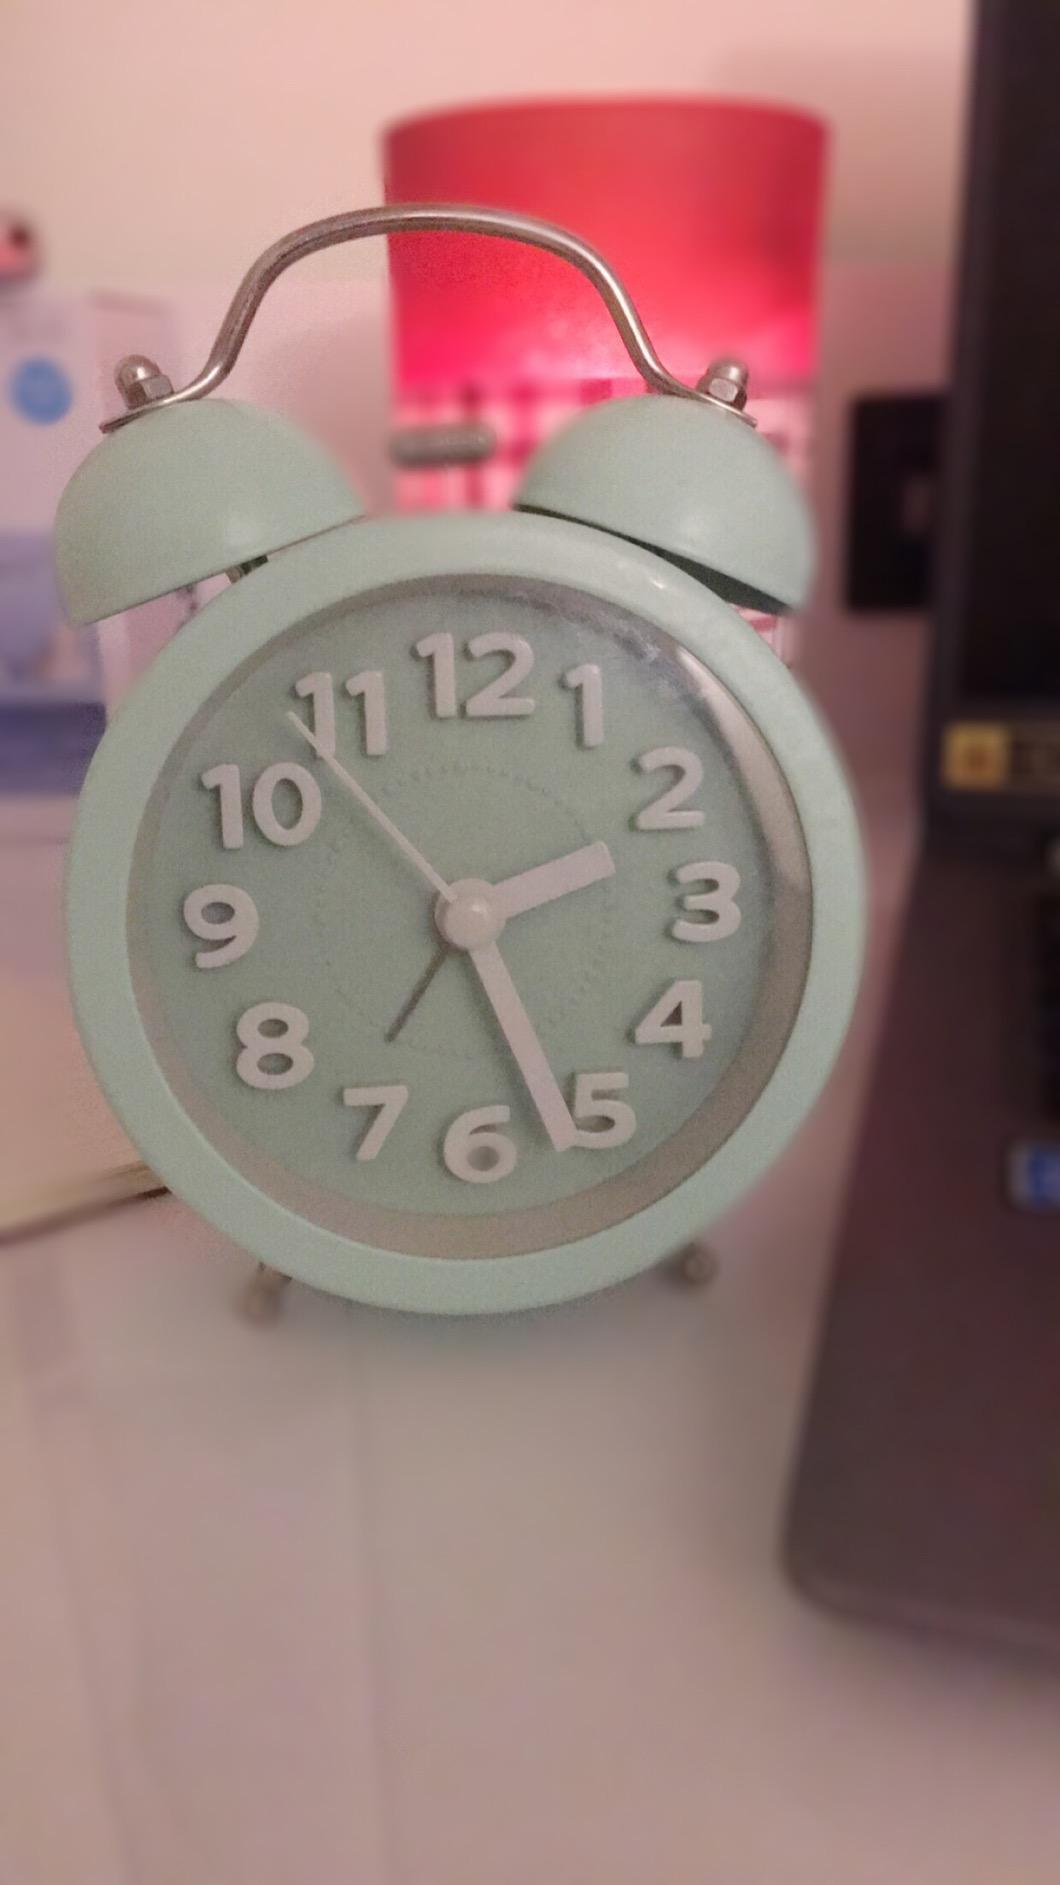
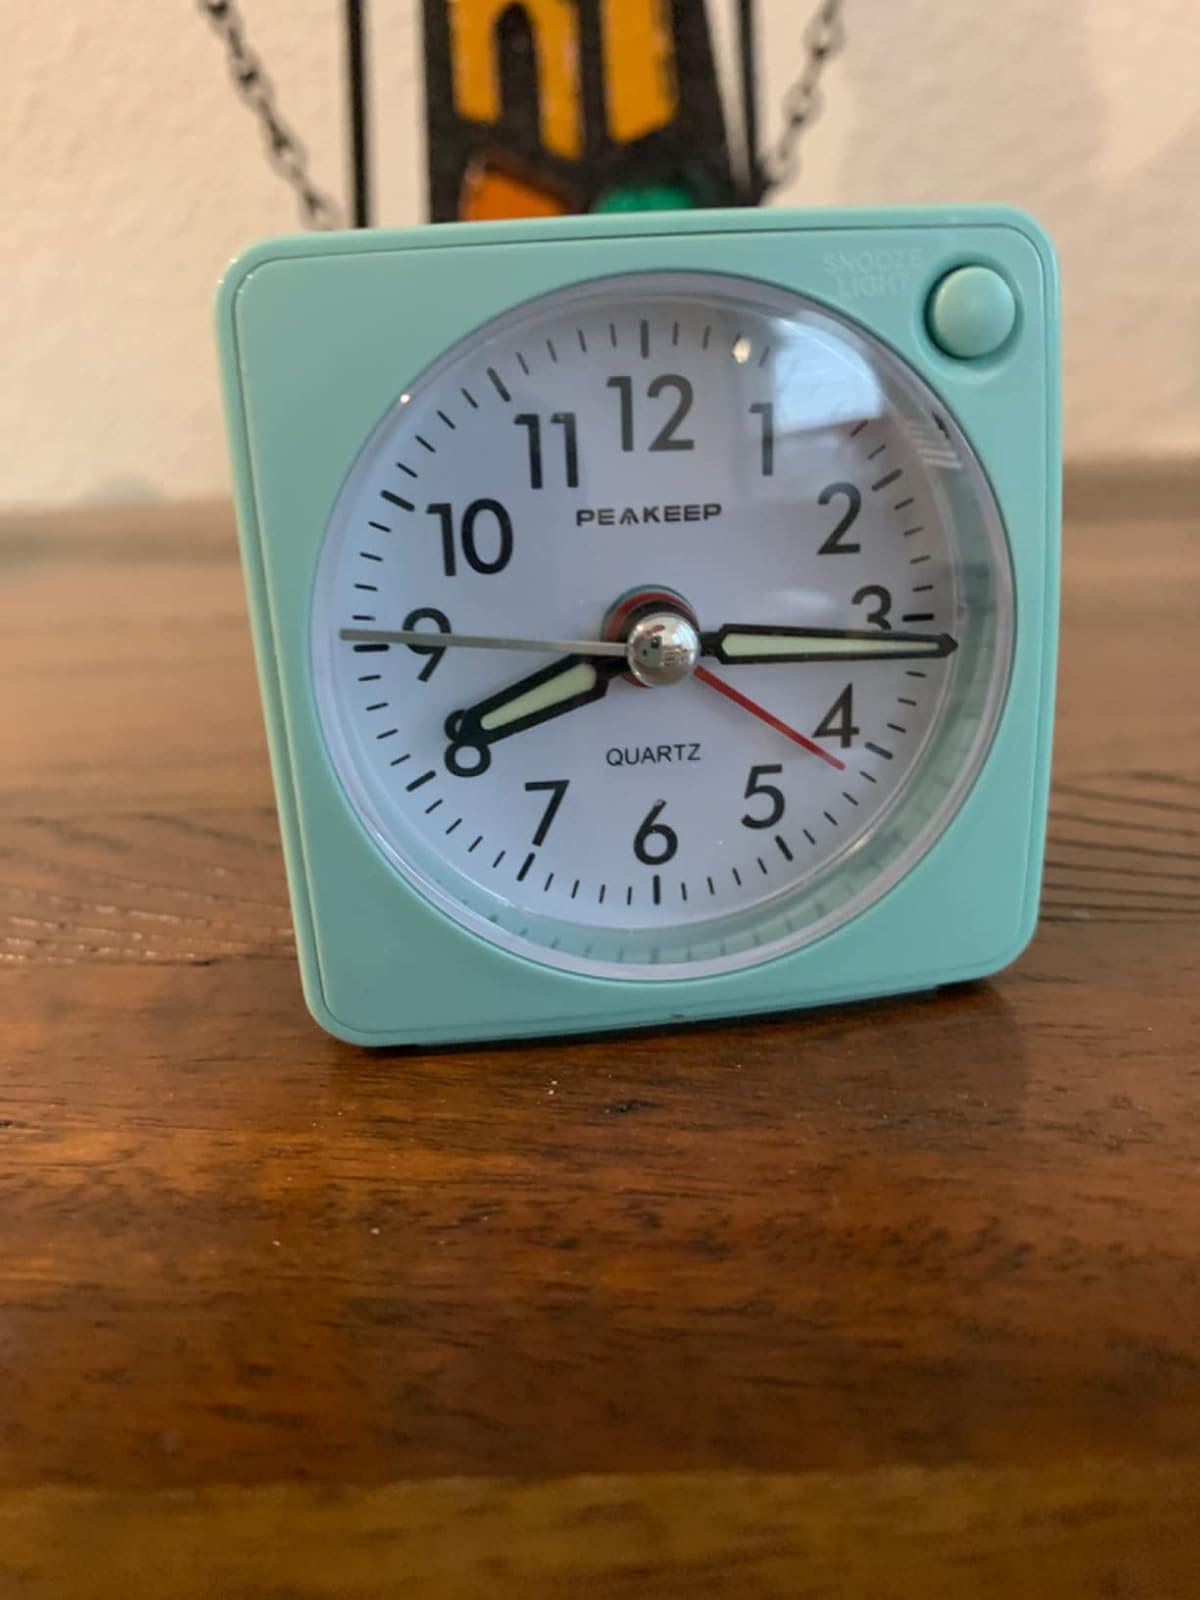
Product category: clock
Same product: no